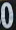
Number: 0